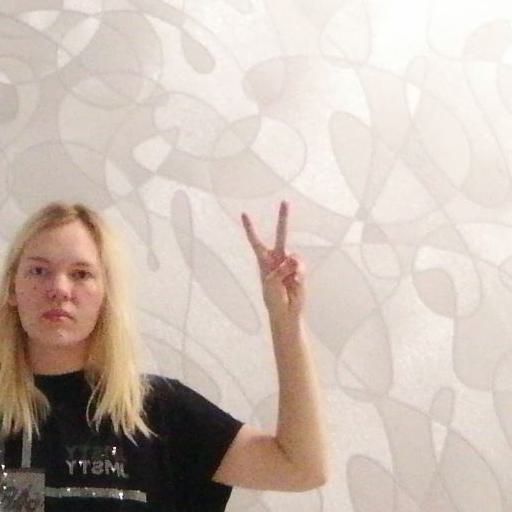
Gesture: peace